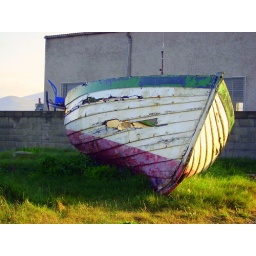
I saw the hole in this boat and my imagination immediately set sail on the story behind the beautiful abandoned boat